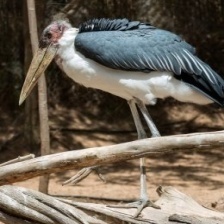
Species: MARABOU STORK
Scientific name: LEPTOPTILOS CRUMENIFER
ImageNet parent category: white_stork